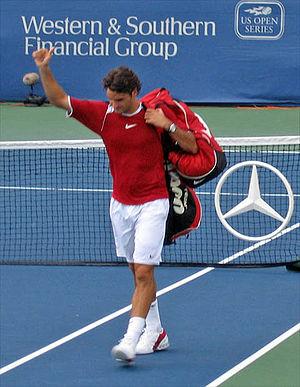
Roger Federer, né le 8 août 1981 à Bâle, est un joueur de tennis suisse. Joueur professionnel depuis 1998, il détient le record de 310 semaines passées à la première place du classement mondial de tennis ATP World Tour, dont le record de 237 semaines consécutives, ainsi que le record masculin de 20 victoires dans les tournois du Grand Chelem. Il a terminé l'année calendaire à la première place mondiale à cinq reprises. Il est médaillé d'or en double messieurs avec Stanislas Wawrinka aux Jeux olympiques de Pékin 2008 puis vice-champion olympique en simple à Londres en 2012. Enfin, en 2014, il remporte la Coupe Davis avec l'équipe de Suisse, en battant en finale l'équipe de France.
Roger Federer, né le 8 août 1981 à Bâle, est un joueur de tennis suisse. Joueur professionnel depuis 1998, il détient le record de 310 semaines passées à la première place du classement mondial de tennis ATP World Tour, dont le record de 237 semaines consécutives, ainsi que le record masculin de 20 victoires dans les tournois du Grand Chelem. Il a terminé l'année calendaire à la première place mondiale à cinq reprises. Il est médaillé d'or en double messieurs avec Stanislas Wawrinka aux Jeux olympiques de Pékin 2008 puis vice-champion olympique en simple à Londres en 2012. Enfin, en 2014, il remporte la Coupe Davis avec l'équipe de Suisse, en battant en finale l'équipe de France.